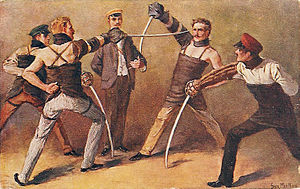
Duel
Tyske studenter afholder duel på sabel, omkring 1900, maleri af Georg Mühlberg (1863–1925)
Duel er en aftalt tvekamp ført med dræbende våben, og som oftest udkæmpet på grund af en æreskrænkelse.